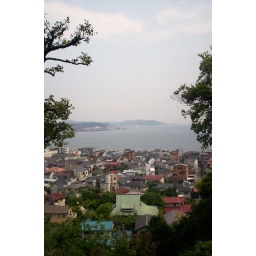
for the view of water within houses